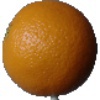
Label: Orange 1